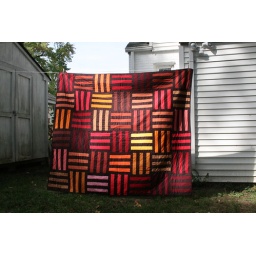
i used the city bank pattern by cherri house and changed the colors to the red and orange family.